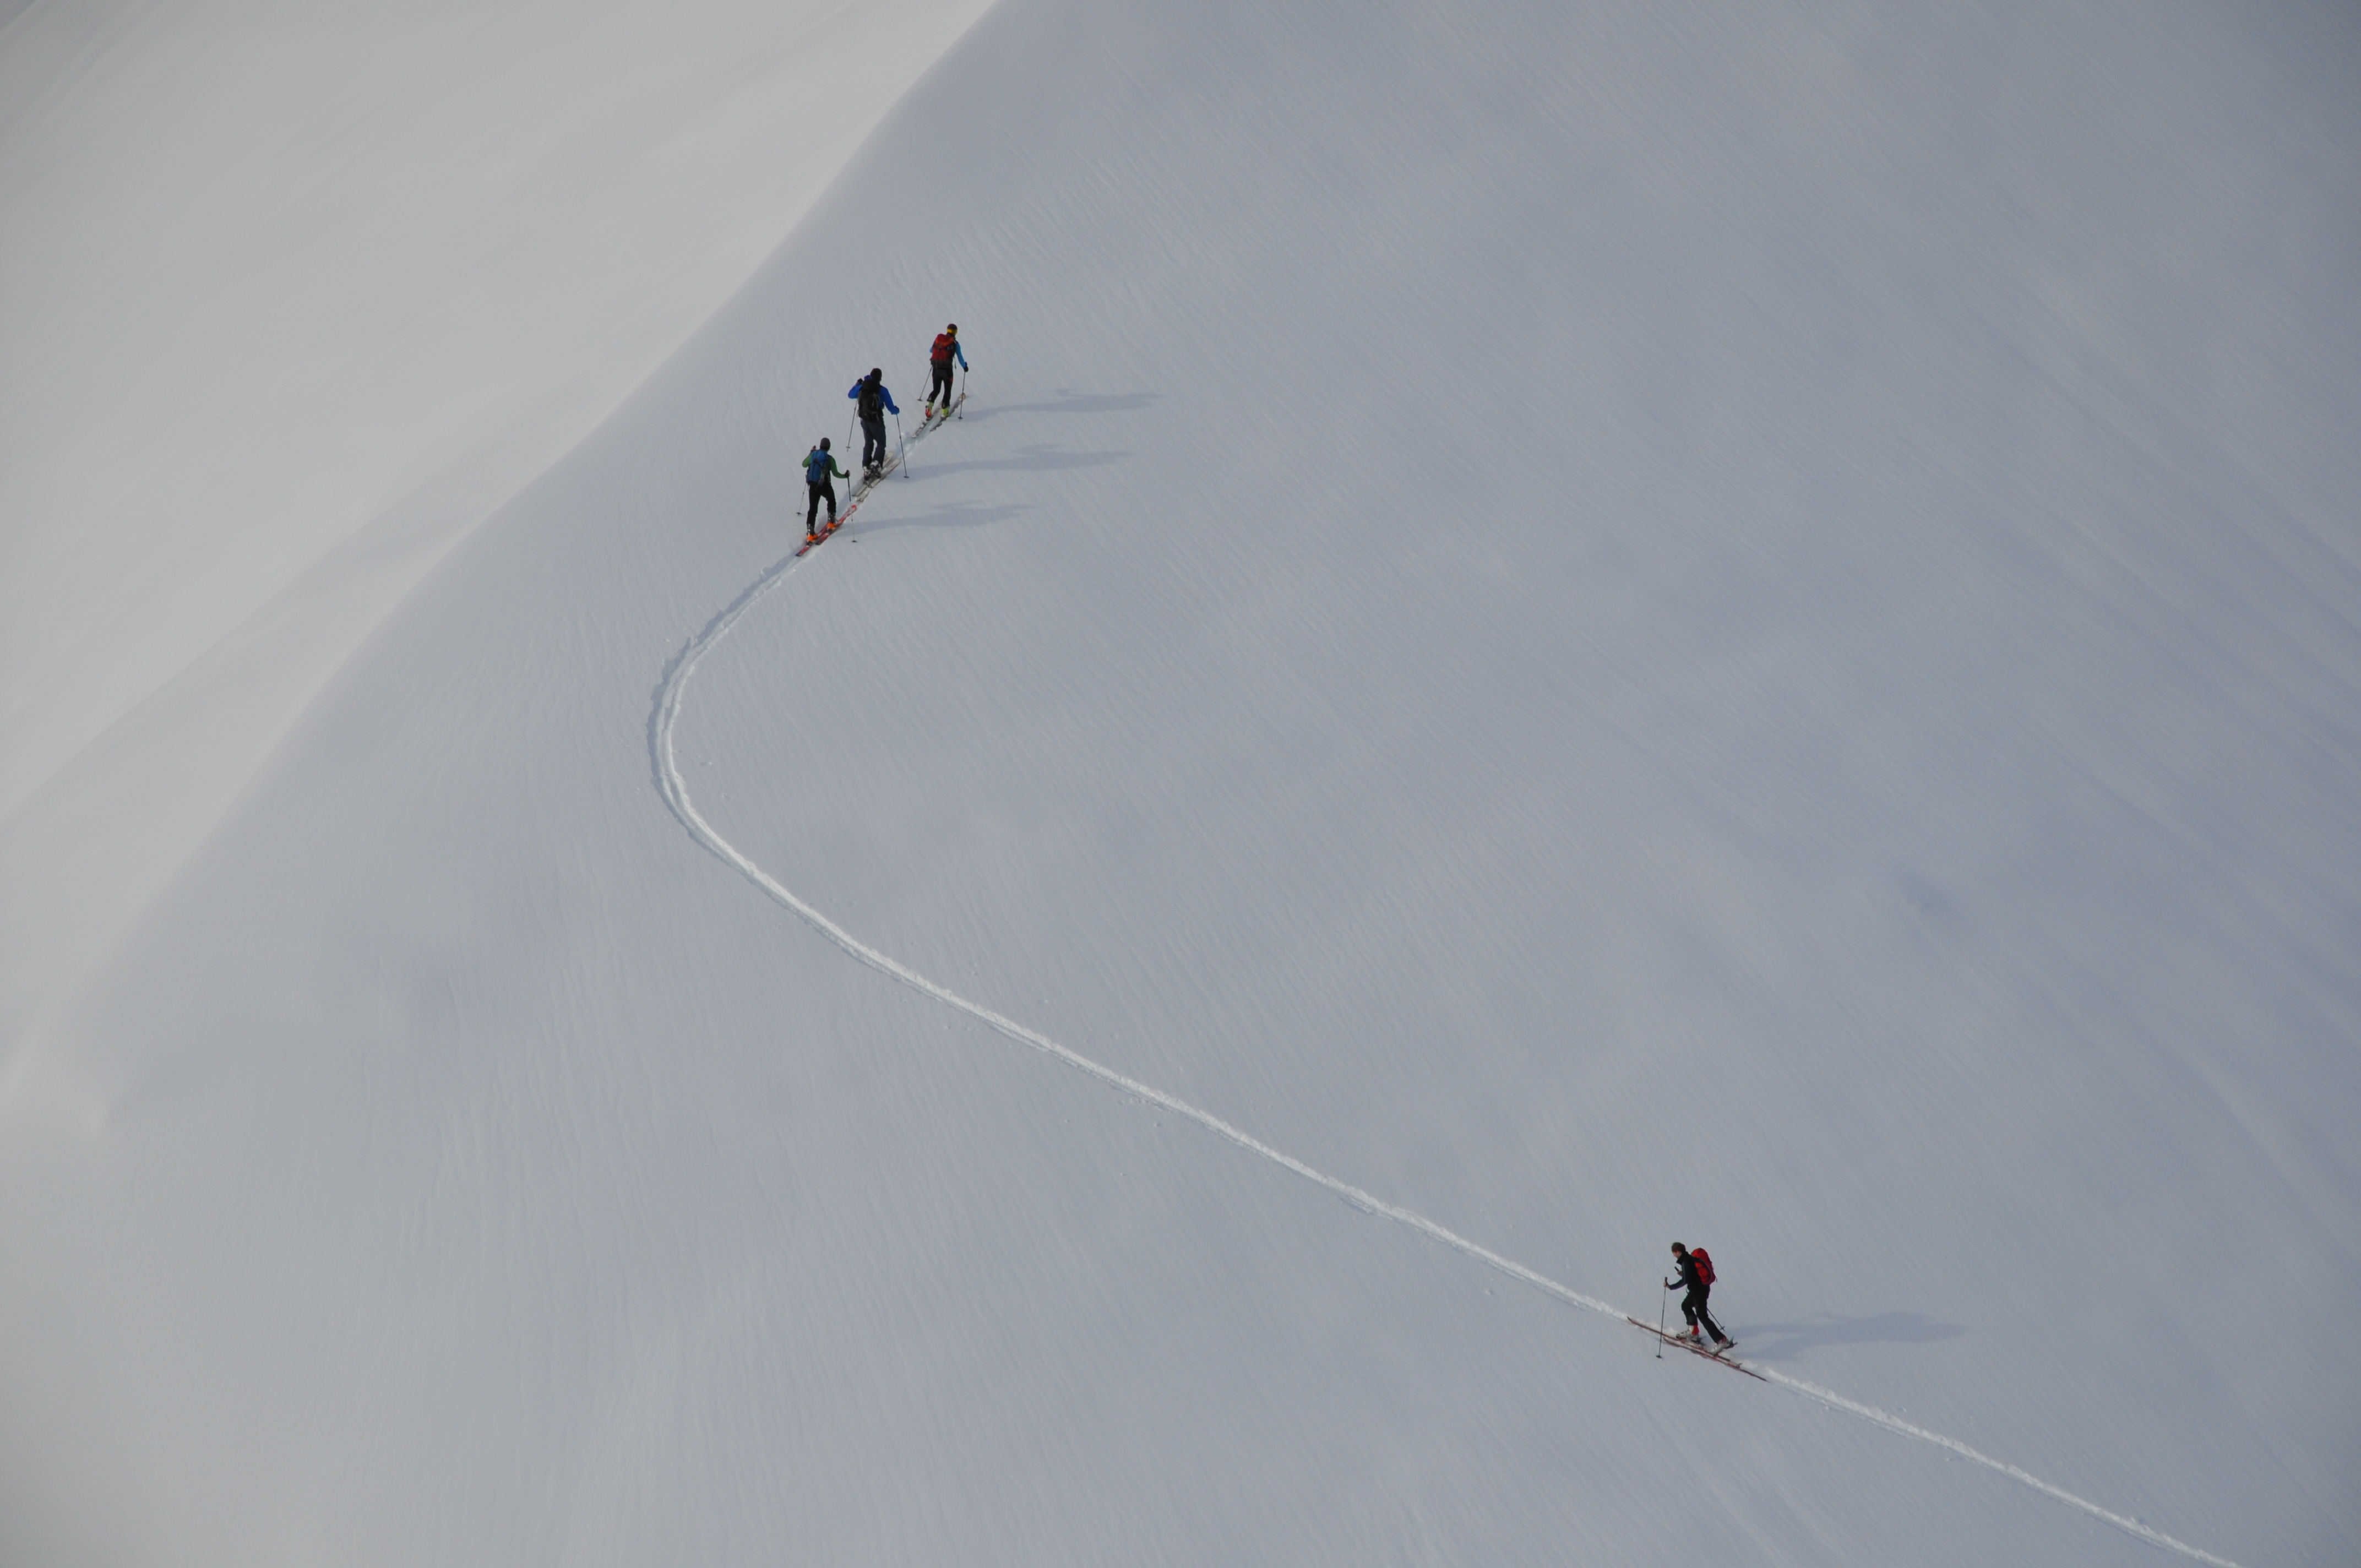
nature, mountain, snow, cold, winter, adventure, line, slope, snowy, alpine, skiing, toy, sports equipment, trace, winter sport, sports, downhill, ski, wintry, backcountry skiiing, skitouren goers, snow lane, deep snow, tourers, snow slope, ski equipment, alpine skiing, atmosphere of earth, geological phenomenon, telemark skiing, freestyle skiing, slalom skiing